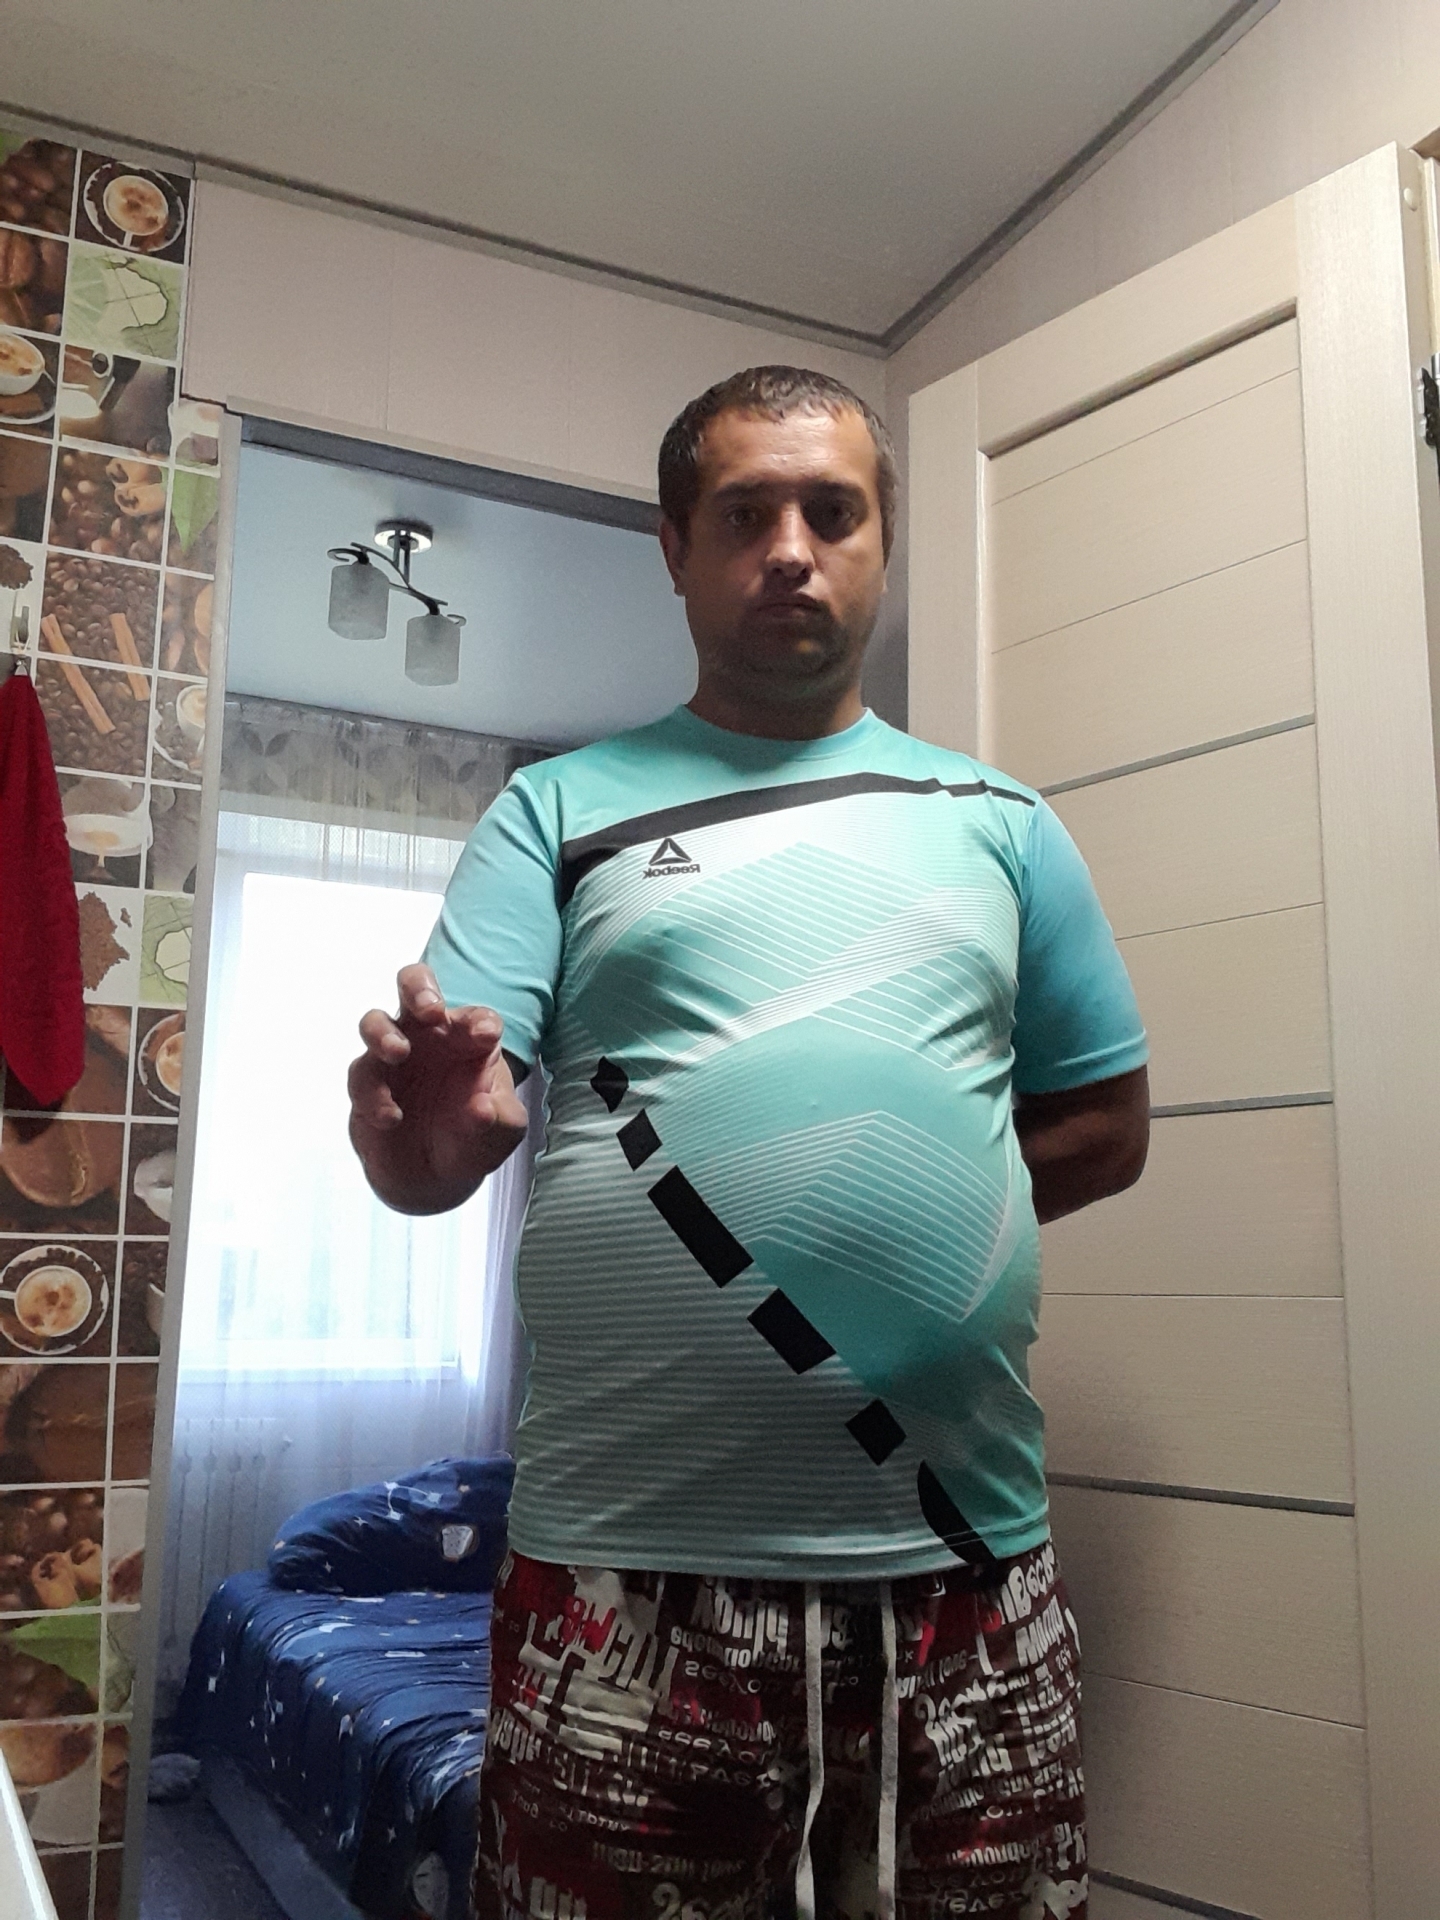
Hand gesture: grabbing